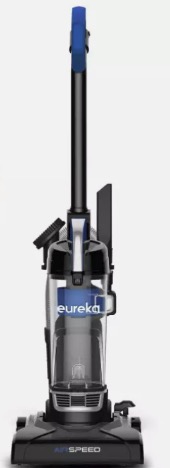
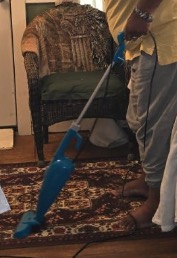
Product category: items_vacuum
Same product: no